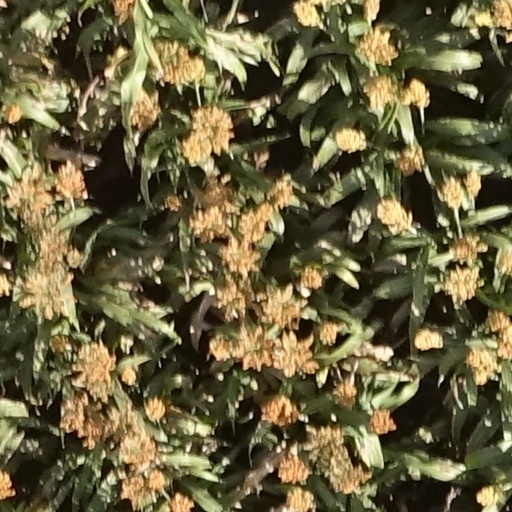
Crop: sorghum